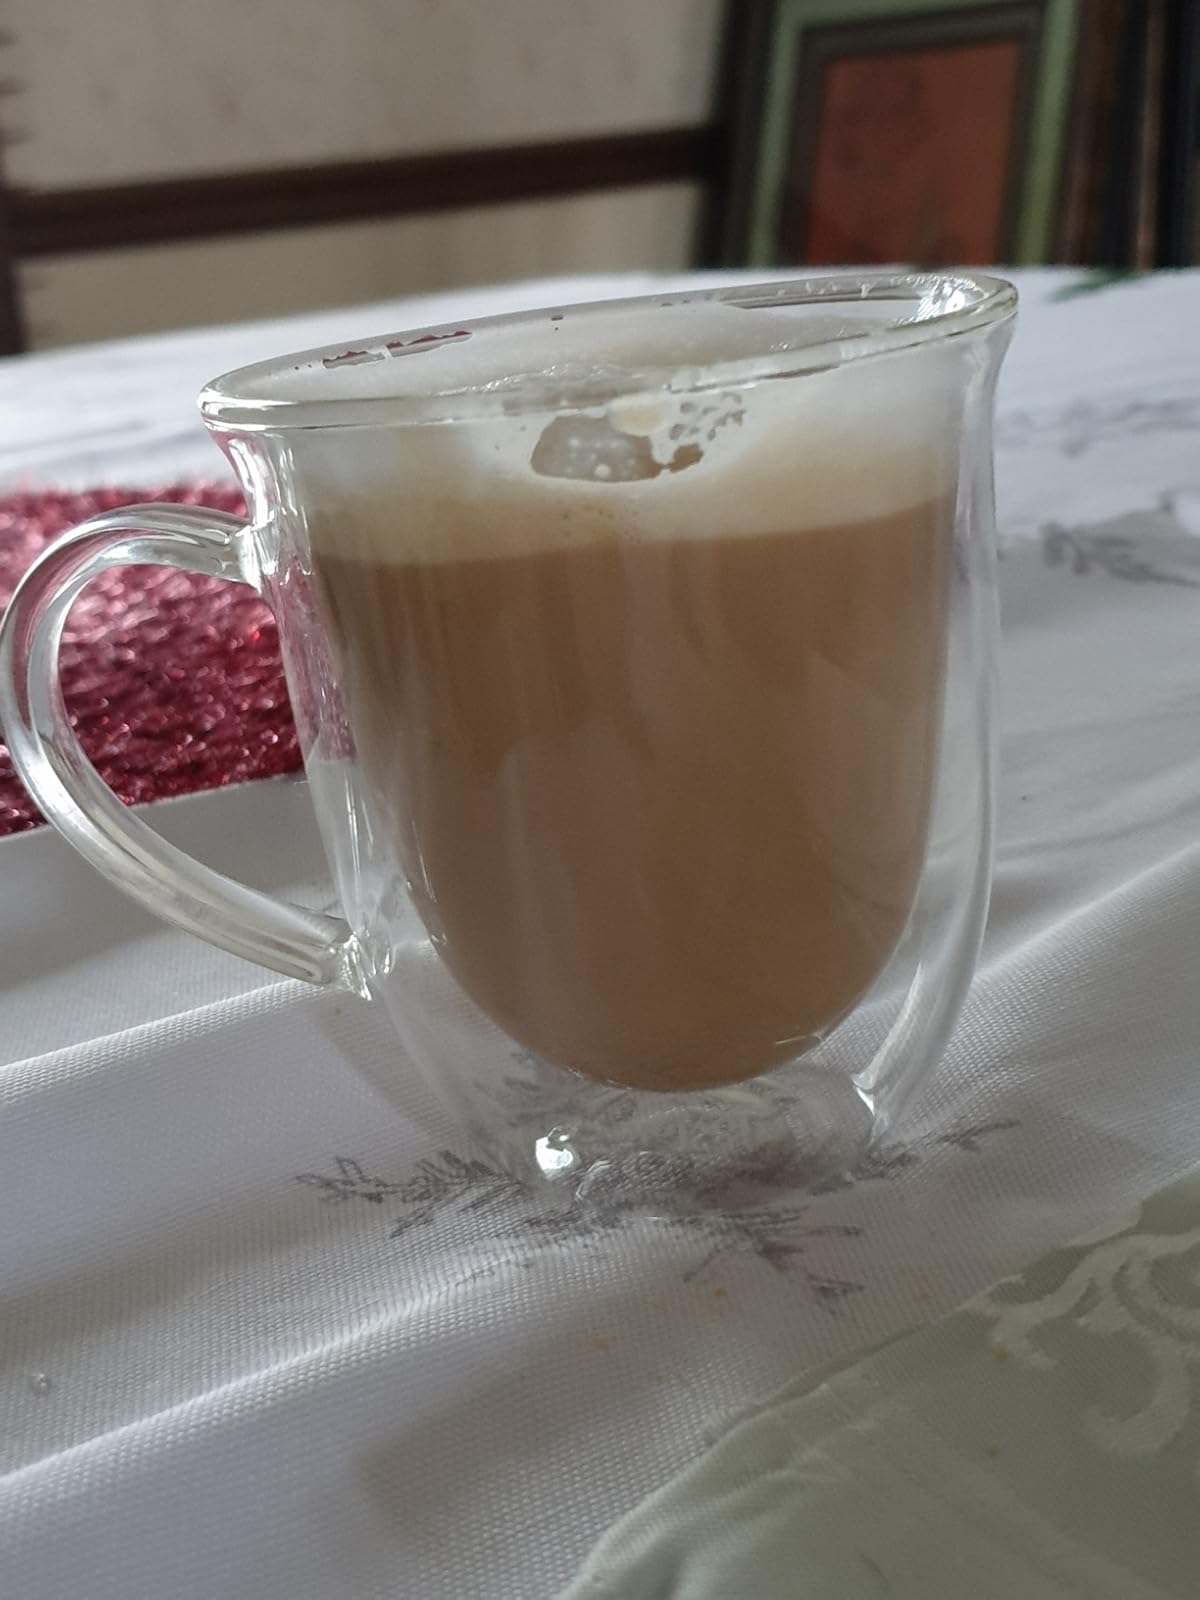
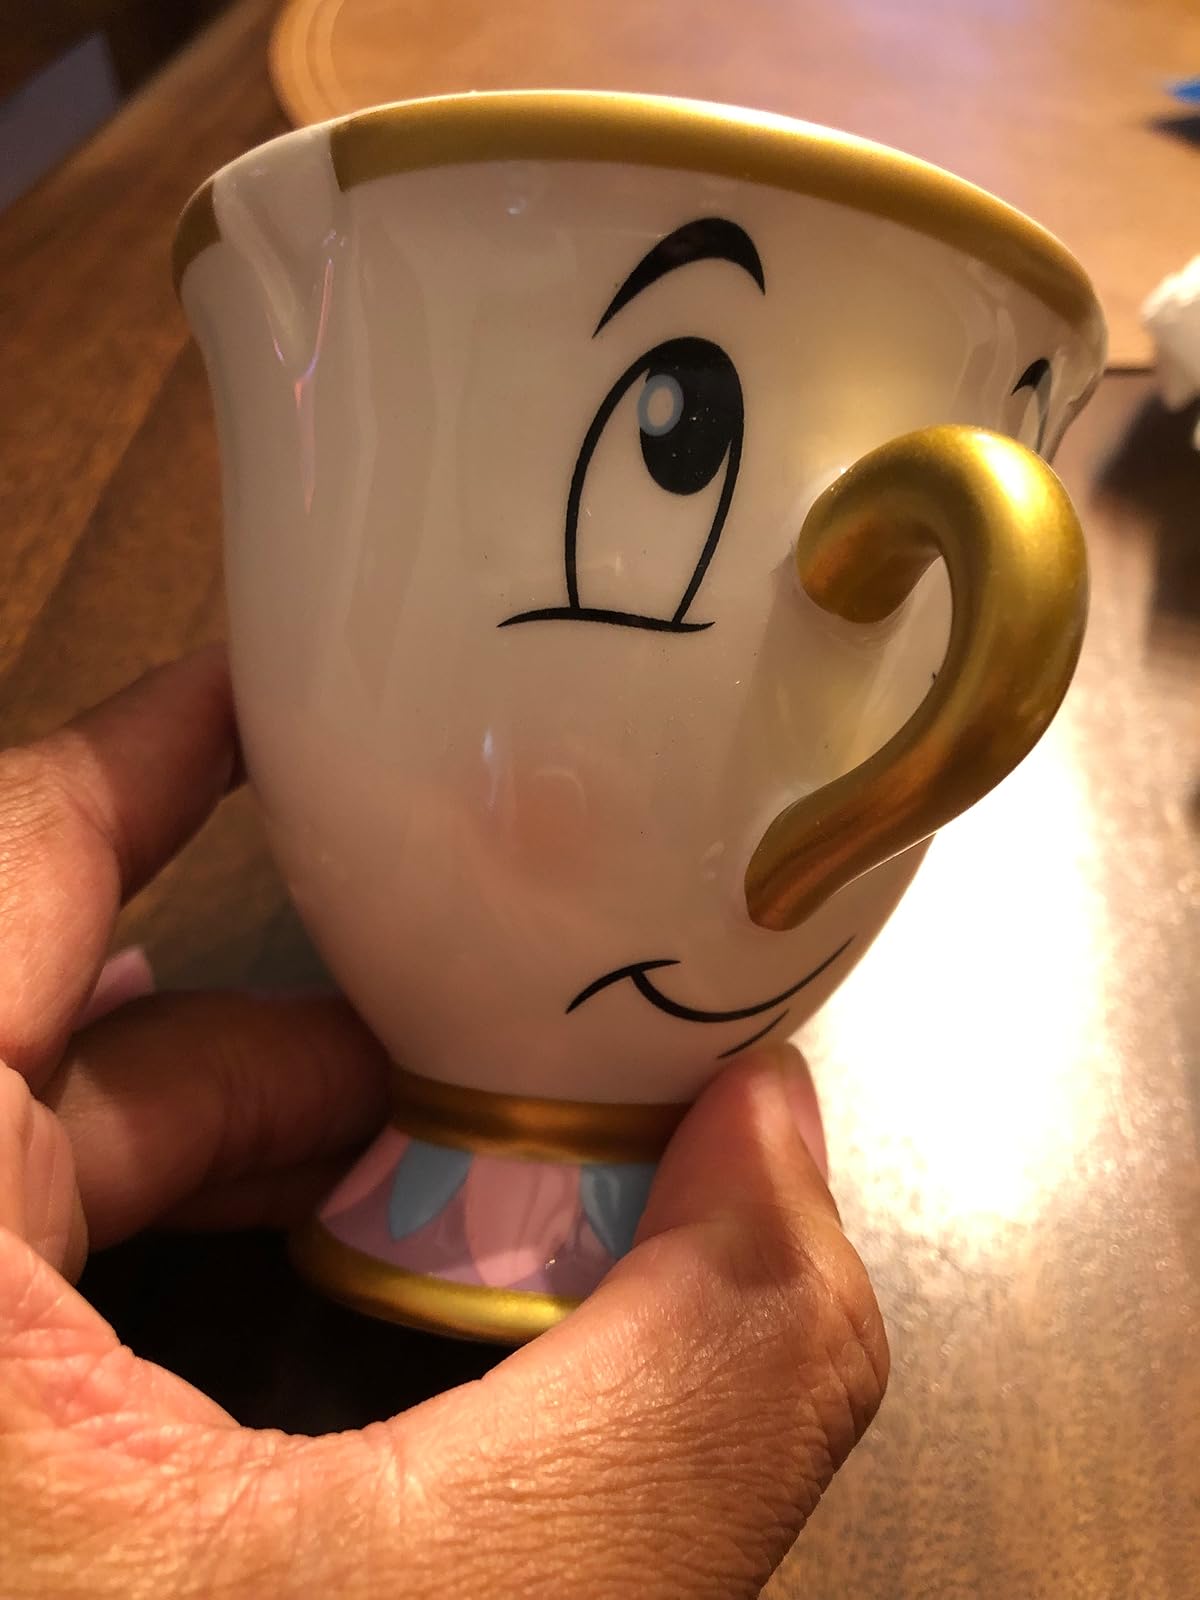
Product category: items_mug
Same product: no